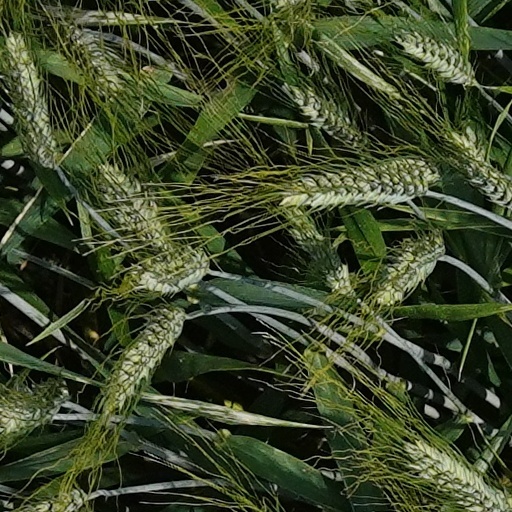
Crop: wheat